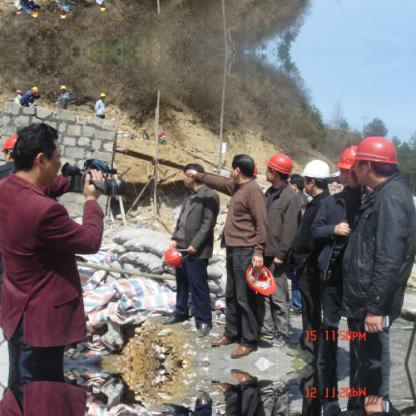
Objects in the image:
label: helmet
label: helmet
label: helmet
label: helmet
label: head
label: head
label: head
label: helmet
label: helmet
label: helmet
label: helmet
label: helmet
label: helmet
label: helmet